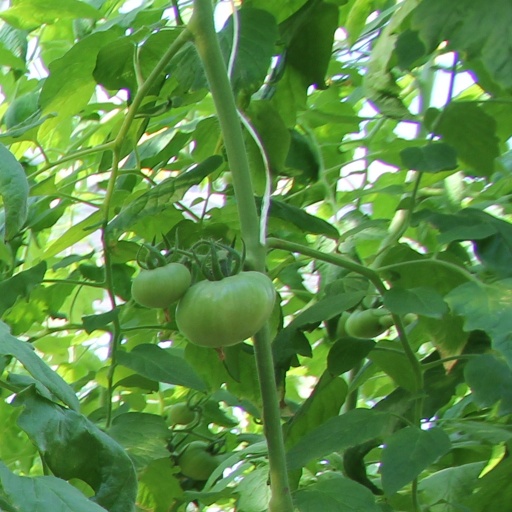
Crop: tomato